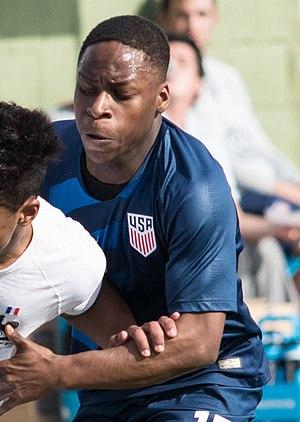
Jonathan Amon né le 30 avril 1999 à Summerville en Caroline du Sud aux États-Unis est un joueur international américain de soccer. Il joue au poste d'ailier gauche au FC Nordsjaelland.